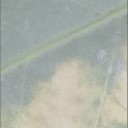
Label: Leaf_rust